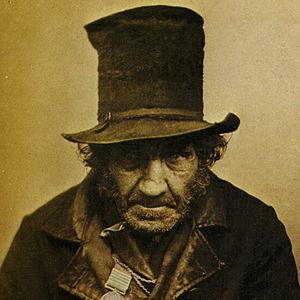
Le chapeau est un couvre-chef, devenu un accessoire de mode. Il se distingue des autres couvre-chefs par sa matière, le feutre, la présence d'un bord plus ou moins large, et sa mise en forme.